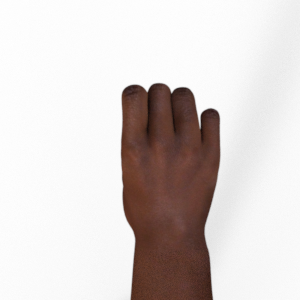
Label: rock